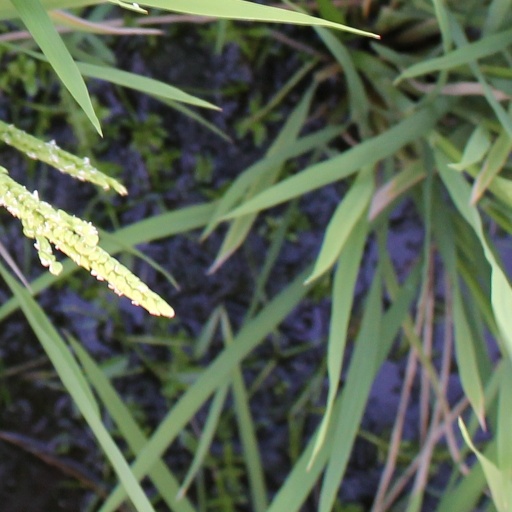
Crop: rice